Max von Laue

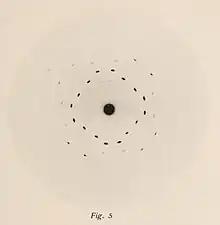
One of the zincblende X-ray interference patterns published in Laue's 1912 paper.

In 1912, Laue was called to the University of Zurich as an extraordinarius professor of physics. Upon his father's elevation to the ranks of hereditary nobility in 1913, he became 'Max "von" Laue'. A new professor extraordinarius chair of theoretical physics had been created in 1914 at the University of Berlin. He was offered the position but turned it down, and it was offered to Max Born. But Born was in the army until WW I ended, and before he had occupied the chair, Laue changed his mind and accepted the position.